Parental investment

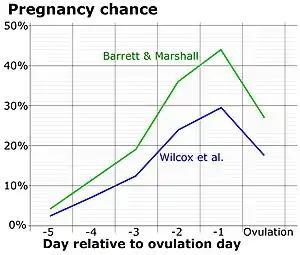
Chance of fertilization by menstrual cycle day relative to ovulation, with data from two different studies

Women can only get pregnant while ovulating. Human ovulation is concealed, or not signaled externally. Concealed ovulation decreases paternity certainty because men are unsure when women ovulate. The evolution of concealed ovulation has been theorized to be a result of altriciality and increased need for paternal investment—if men are unsure of the time of ovulation, the best way to successfully reproduce would be to repeatedly mate with a woman throughout her cycle, which requires pair bonding, which in turn increases paternal investment.